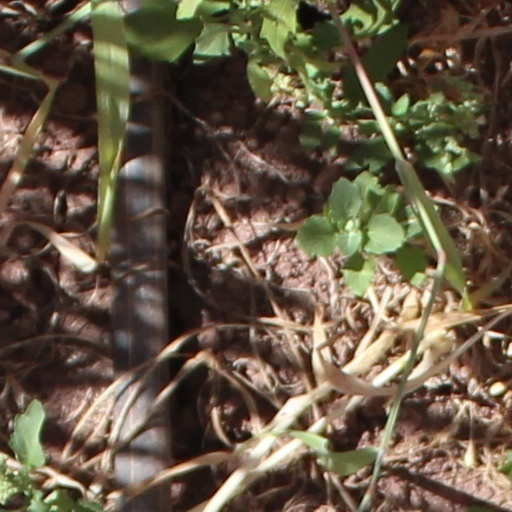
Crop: wheat